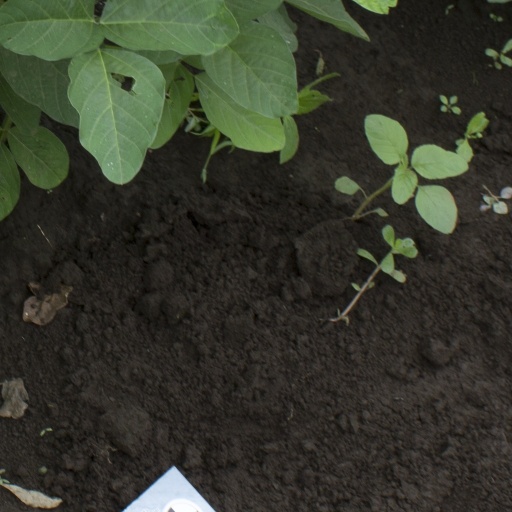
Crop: soybean